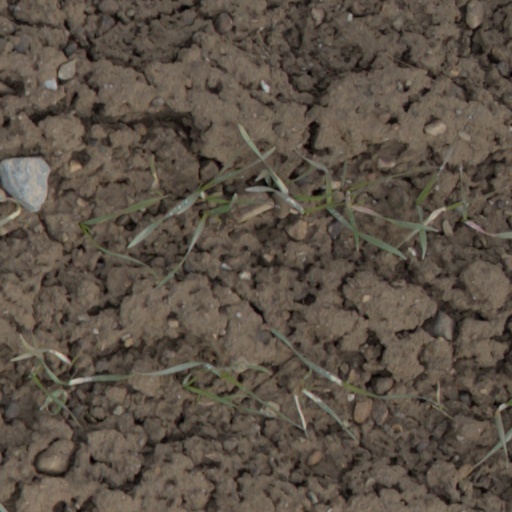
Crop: wheat